UN Youth New Zealand

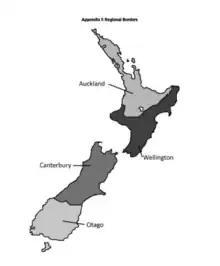
UN Youth NZ Regional Council Jurisdictions

The National Executive manages day-to-day functions and oversees all operations of the organisation. Their primary obligation is to ensure the organisation is functioning efficiently, and they are accountable to the Board of Directors. This includes overseeing three National Committees and four Regional Councils.